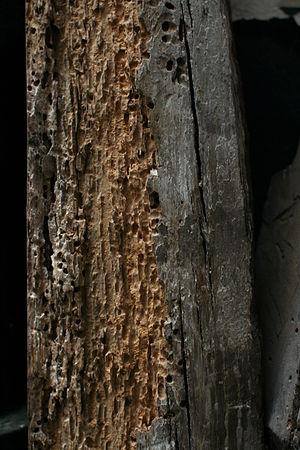
Solive en chêne attaquée par des insectes xylophages (grosse vrillette).
La grosse vrillette, une espèce d'insectes coléoptères, xylophage, de la famille des Anobiidae, est surnommée « horloge de la mort » en raison des sons inquiétants qu'elle émet pendant la période d'accouplement.